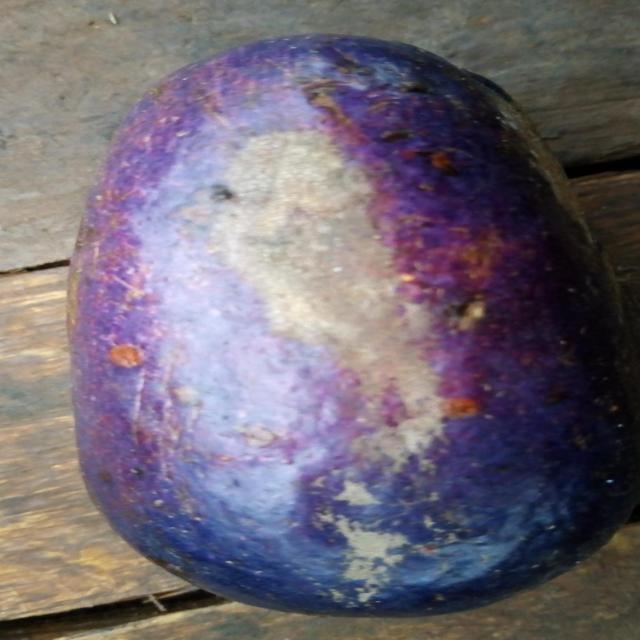
Plum grade: bruised